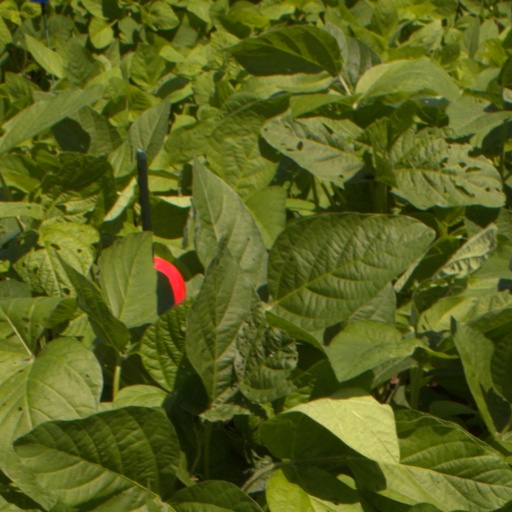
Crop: soybean